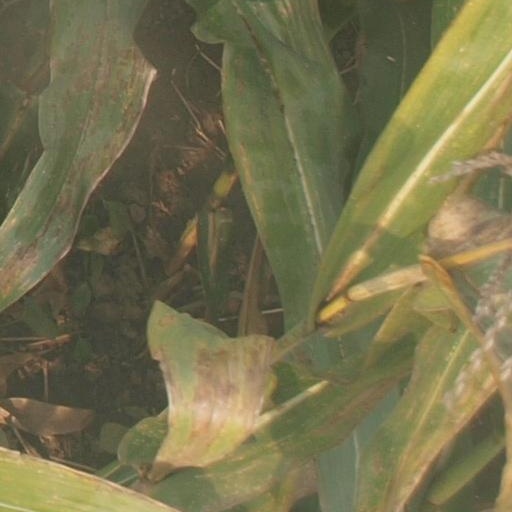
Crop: maize; corn